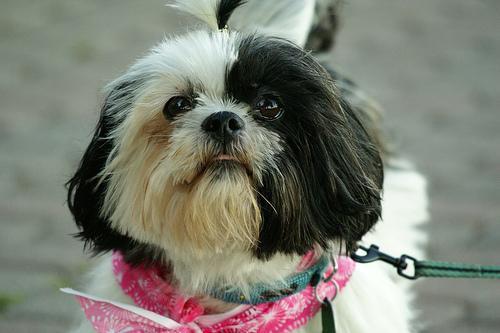
Shih-Tzu